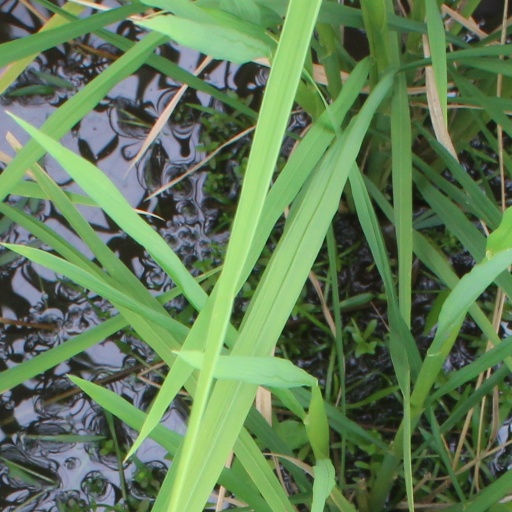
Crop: rice